Charles Parish

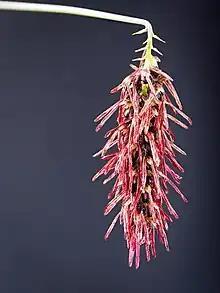
"Bulbophyllum lemniscatum" (inflorescence)

Charles Samuel Pollock Parish (18221897) was an Anglo-Indian clergyman and botanist who served as chaplain to the forces of the Honourable East India Company in Burma. With his wife Eleanor he collected and painted plants, chiefly orchids, identifying and naming a number of species new to science. Several species are named in his honour.